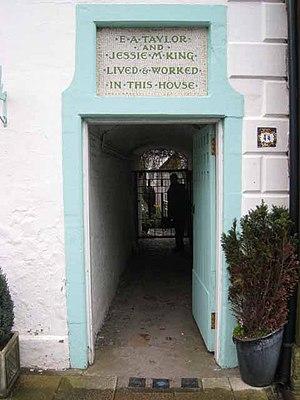
Jessie Marion King née le 20 mars 1875 à Bearsden près de Glasgow en Écosse est une illustratrice britannique de livres pour enfants. Elle a également dessiné des modèles de bijoux, de tissus et de poteries ornées. Elle fut mariée a E. A. Taylor, un artiste et designer de meubles.